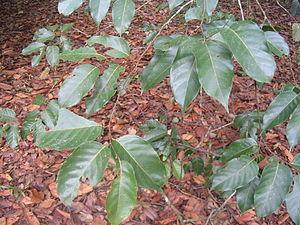
Shorea glauca - Forest Research Institute of Malaysia - Kepong - Malaysia
Shorea glauca est un arbre tropical de la famille des Dipterocarpaceae.